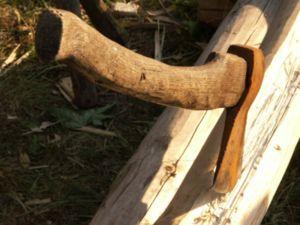
Une hache est un outil formé d'une lame actuellement de métal et initialement en pierre taillée, attachée à un manche de bois. Elle est le plus souvent utilisée pour couper du bois, mais elle fut également employée comme arme. Les pompiers l'utilisent pour ouvrir des portes.